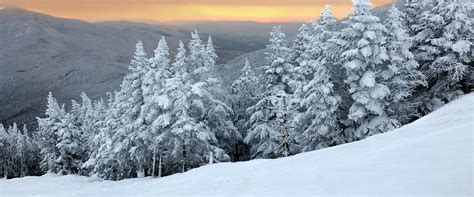
Weather: snow or frosty